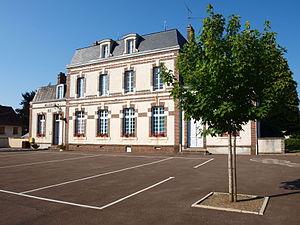
Mézilles (Yonne, France)
Mézilles est une commune française située en Puisaye dans le département de l'Yonne en région Bourgogne-Franche-Comté.